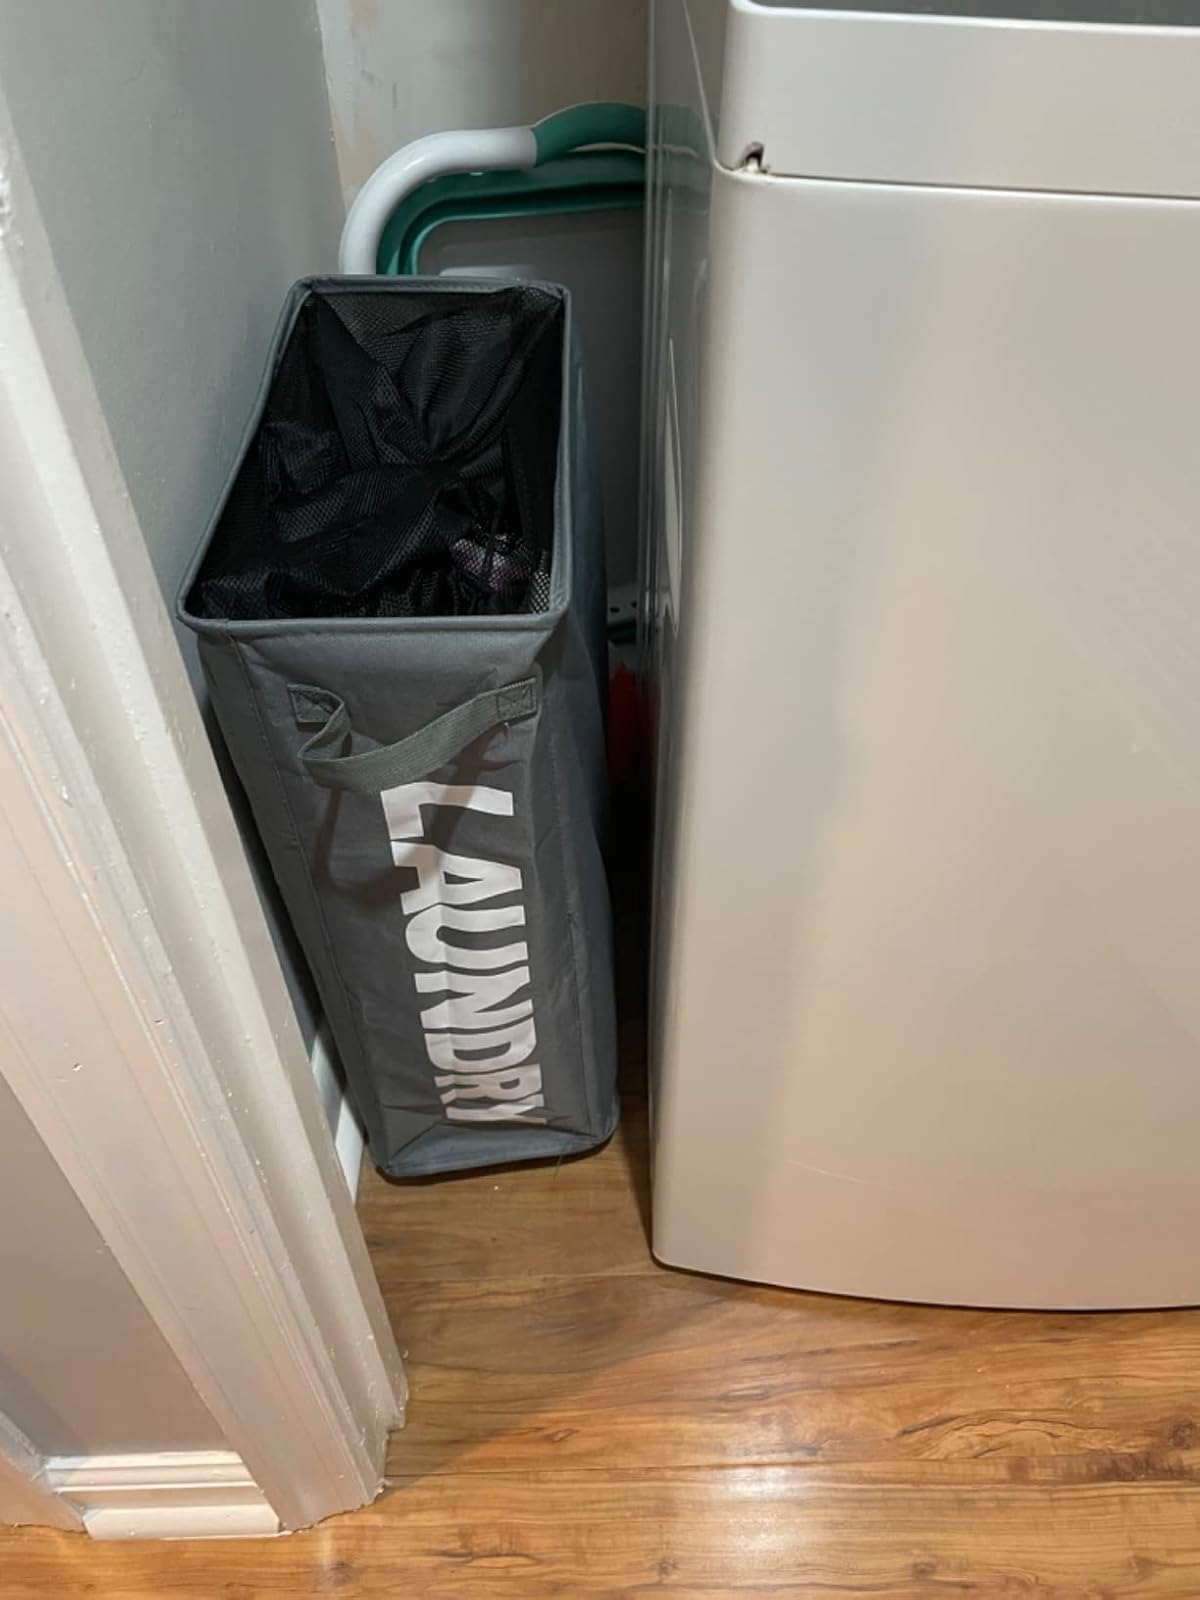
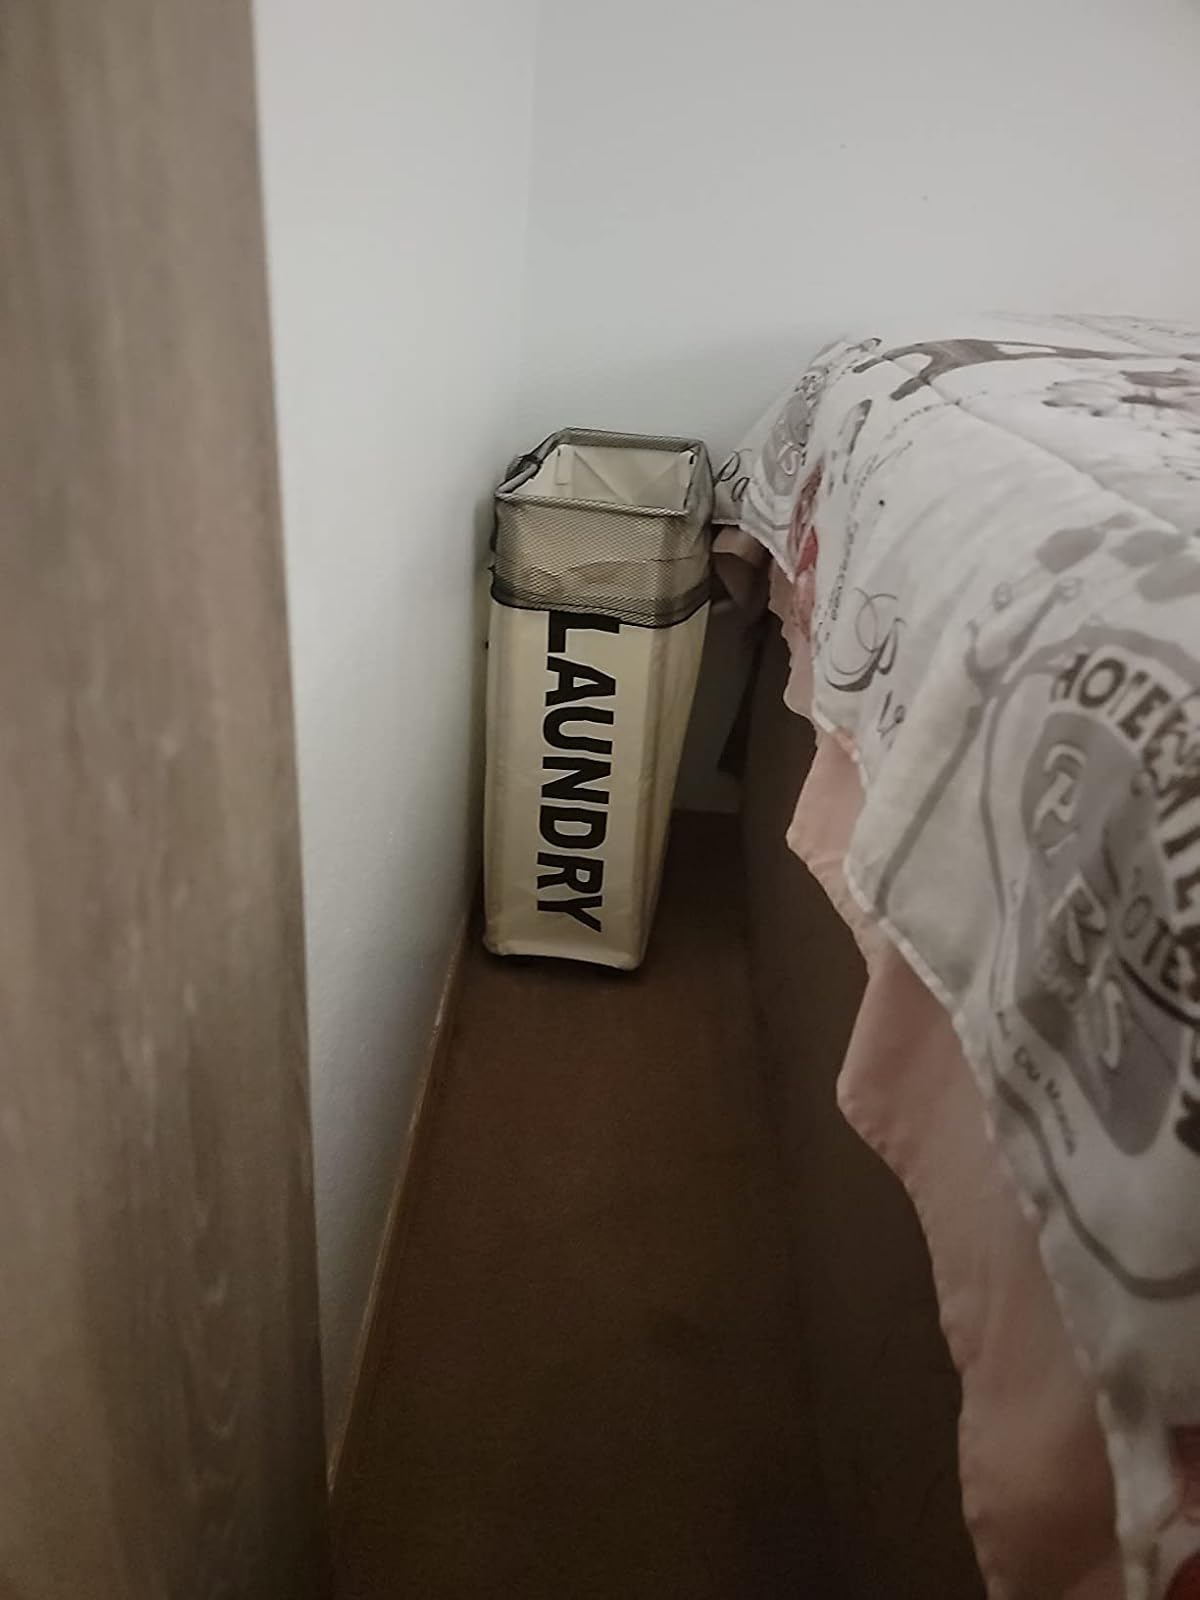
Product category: items_hamper
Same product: no